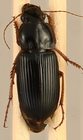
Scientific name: Harpalus pensylvanicus
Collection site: Konza Prairie Agroecosystem NEON (KONA), plot KONA_001